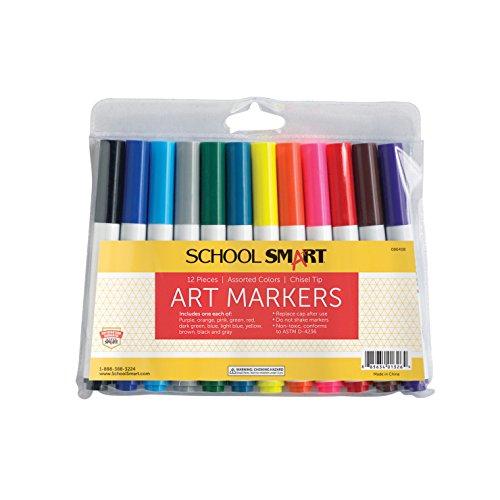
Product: School Smart Chisel Tip Watercolor Markers - Set of 12 - Assorted Colors
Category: Toys & Games | Arts & Crafts
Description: Sold as a Pack of 19.
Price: $8.01
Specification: ASIN:B003U6VWSU|ShippingWeight:4.8ounces(Viewshippingratesandpolicies)|DateFirstAvailable:January1,2008